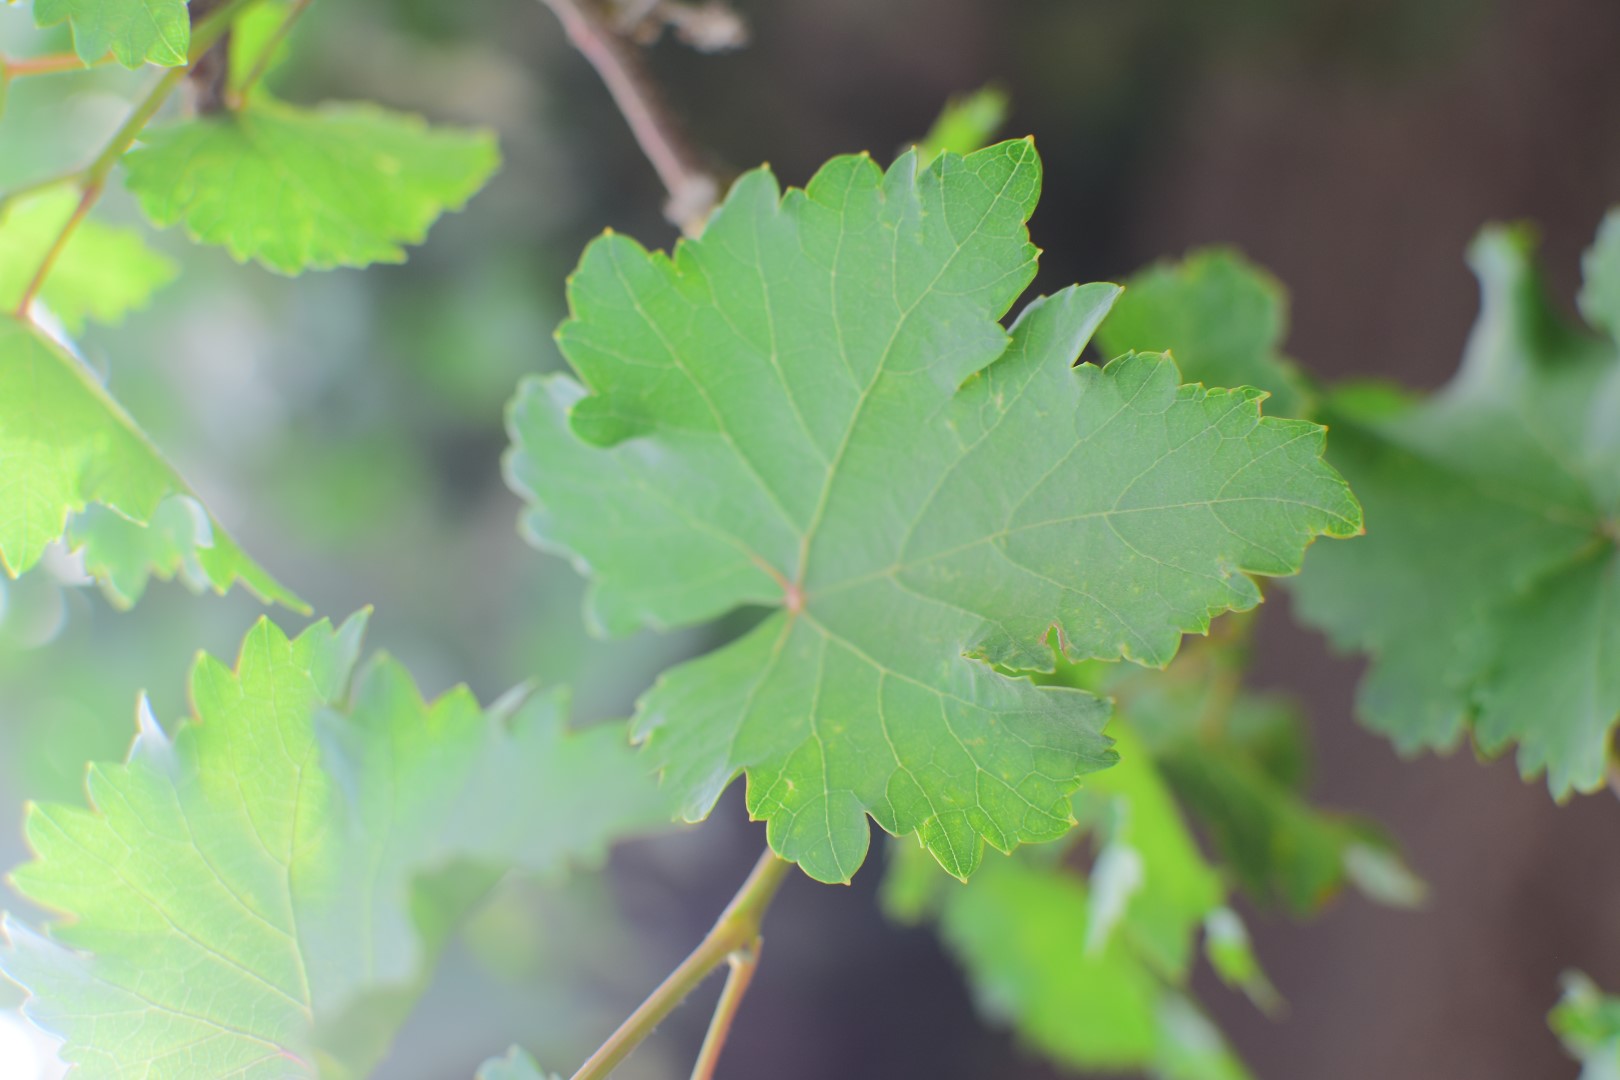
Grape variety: Kamali